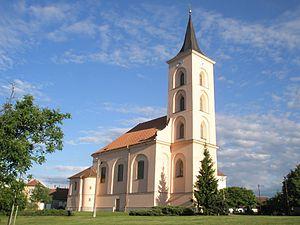
Velké Bílovice est une ville du district de Břeclav, dans la région de Moravie-du-Sud, en République tchèque. Sa population s'élevait à 3 903 habitants en 2017.